Haulbowline

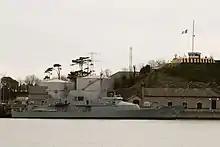
LÉ Niamh (P52) docked at the former coaling wharf, Haulbowline

Quite soon after so much investment, the Navy announced the closure of the Yard in 1831; ten years later, though, it reopened. The next major development came in the 1860s with the establishment of a Royal Navy Dockyard on Haulbowline, for warship repair and construction. To accommodate this new industrial complex the island was doubled in size to a total of around . The large basin was constructed, which today bisects the island, with a dry dock at one end (extended to just prior to the First World War). By the 20th century, the (now renamed) Royal Alexandra Victualling Yard area also contained a coaling/fuelling depot, as well as a naval hospital (housed in one of the Storehouses).